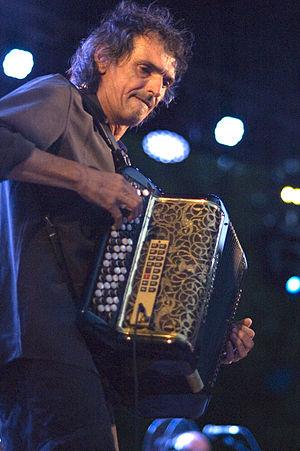
Niort 2011
Quimper /kɛ̃pɛʁ/ est une commune française de la région Bretagne située dans le nord-ouest de la France. La ville est le chef-lieu du département du Finistère, le siège du conseil départemental, ainsi que des deux cantons qui la composent. Elle est également la capitale traditionnelle de la Cornouaille, du Pays Glazik et du Pays de Cornouaille qui compte 331 300 habitants en 2009, le siège de l'intercommunalité de Quimper Bretagne Occidentale qui compte 100 187 habitants en 2014, le siège de l'arrondissement de Quimper et enfin le siège du diocèse de Quimper et Léon. Ses habitants sont appelés les Quimpérois.
La discographie de Red Cardell est composée de dix-huit albums et deux singles : neuf albums originaux et trois albums concept, un album compilation et cinq albums en public. Ces albums totalisent près de 200 000 ventes au 1ᵉʳ décembre 2012.
Jean-Michel Moal, né le 22 décembre 1957 à Villeneuve-le-Roi et résidant à Quimper, est un accordéoniste, compositeur et arrangeur français de culture bretonne, principalement connu comme cofondateur du groupe de rock Red Cardell et l'un de ses principaux musiciens depuis 1992.
Le Banquet de cristal est le dixième album du groupe Red Cardell avec des invités pour marquer ses « noces de cristal » et quinze ans d'existence.